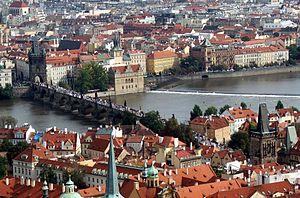
Le Pont Charles a Prague vu de la cathédrale St Guy.